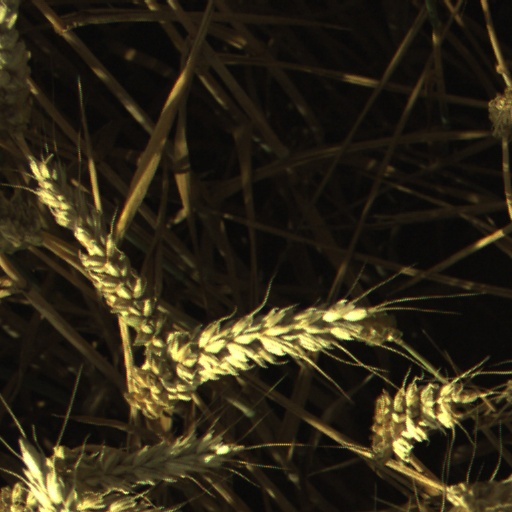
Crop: wheat